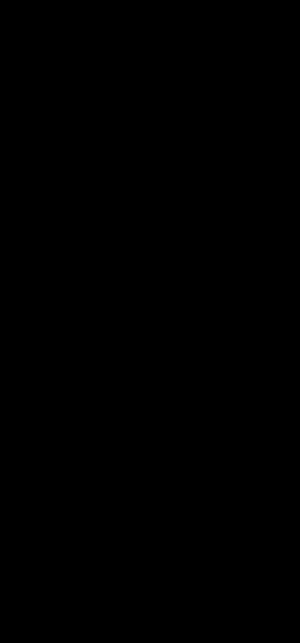
Satori est un terme des bouddhismes chan, son, zen et thiền qui désigne l'éveil spirituel. La signification littérale du mot japonais est « compréhension ». Il est parfois utilisé à la place de kenshō, toutefois kenshō désigne la première perception de la nature de Bouddha ou vraie nature — une expérience qui ne dure pas. Le satori par contre désigne une expérience qui se prolonge, à l'instar d'un bébé qui apprend à marcher — après beaucoup d'efforts il se tient debout, trouve son équilibre et fait quelques pas puis tombe. Après un effort prolongé l'enfant se rendra compte un jour qu'il peut marcher tout le temps.